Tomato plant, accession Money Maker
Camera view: vertical (180 deg); turntable rotation: 210 degrees
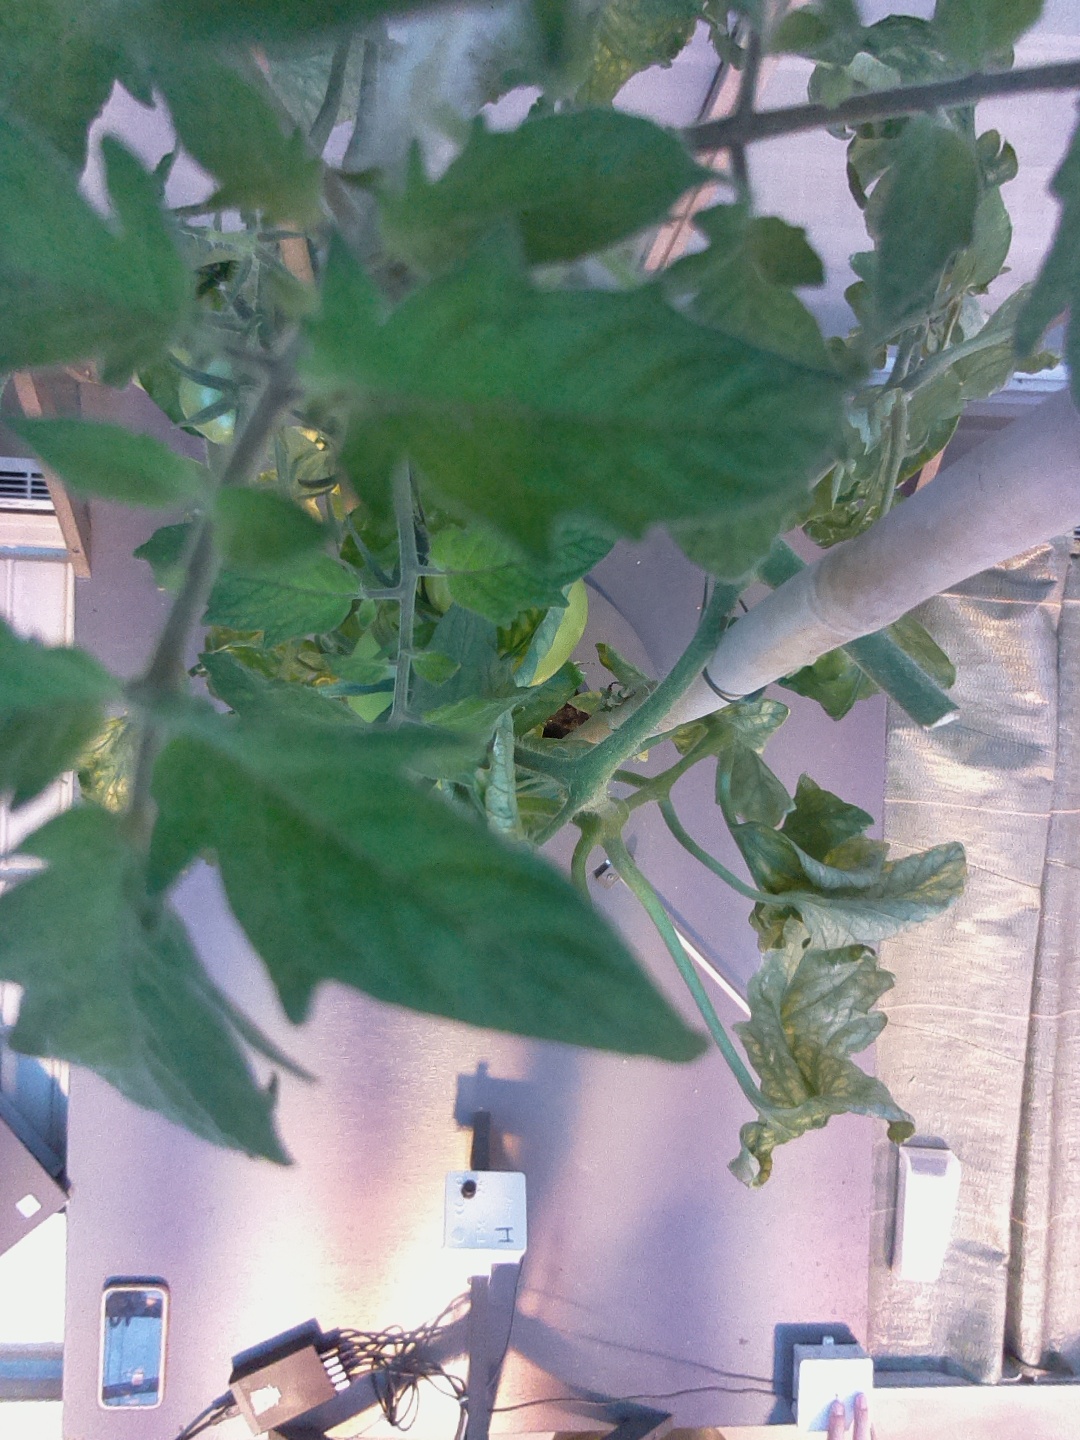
BBCH growth stage 78: 80% -90% of final fruit size